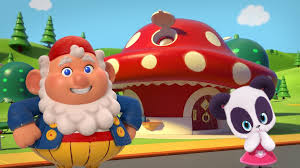
Portrait style: Cartoon Portrait